Jason Maroney

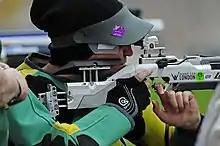
Maroney shooting at the 2012 London Paralympics

Maroney took up competitive shooting in 2004. He first represented Australia in 2005. In 2006, he demonstrated the sport to six people with disabilities as part of a Sporting Shooters Association of Australia (SSAA) held the Shooting For All day event in Springvale. He competed at the 2008 Summer Paralympics, making the finals in the mixed R5-10m air rifle prone SH2 event and finishing sixth overall. He finished fifth in the mixed R4-10m air rifle standing SH2 event. He finished first at the Korean hosted 2009 Open Asian Championships. He finished second at the 2010 World Championships. He was selected to represent Australia at the 2012 Summer Paralympics in shooting in the R4 and R5 Air Rifle events. The 2012 Games were his second. He did not medal at the 2012 Games.